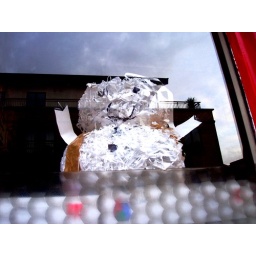
A hastily put-together snowman in an office window near Clapham North. Nice use of shredded paper.